Manuel I of Portugal

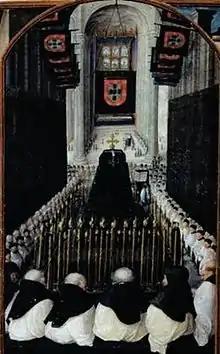
Manuel's funeral in 1521.

That period of time technically ended the presence of Jews in Portugal. Afterwards, all converted Jews and their descendants would be referred to as "New Christians" and were given a grace period of thirty years in which no inquiries into their faith would be allowed, which was later extended to end in 1534.